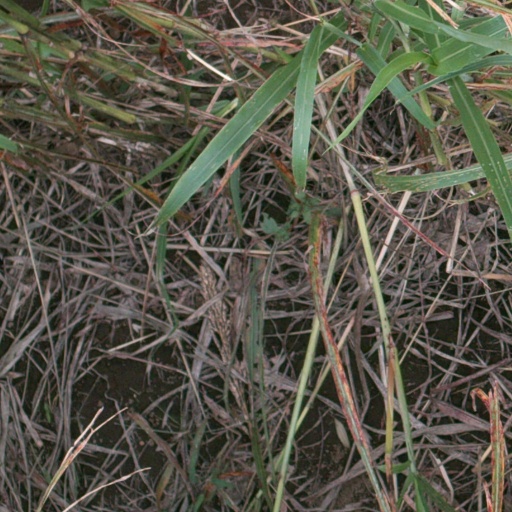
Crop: sorghum